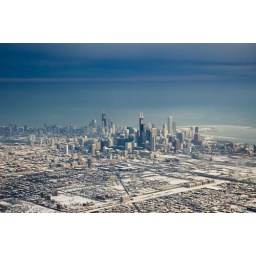
Chicago, IL, US. Taken from airplane while flying to east coast. Lake Michigan in the background.